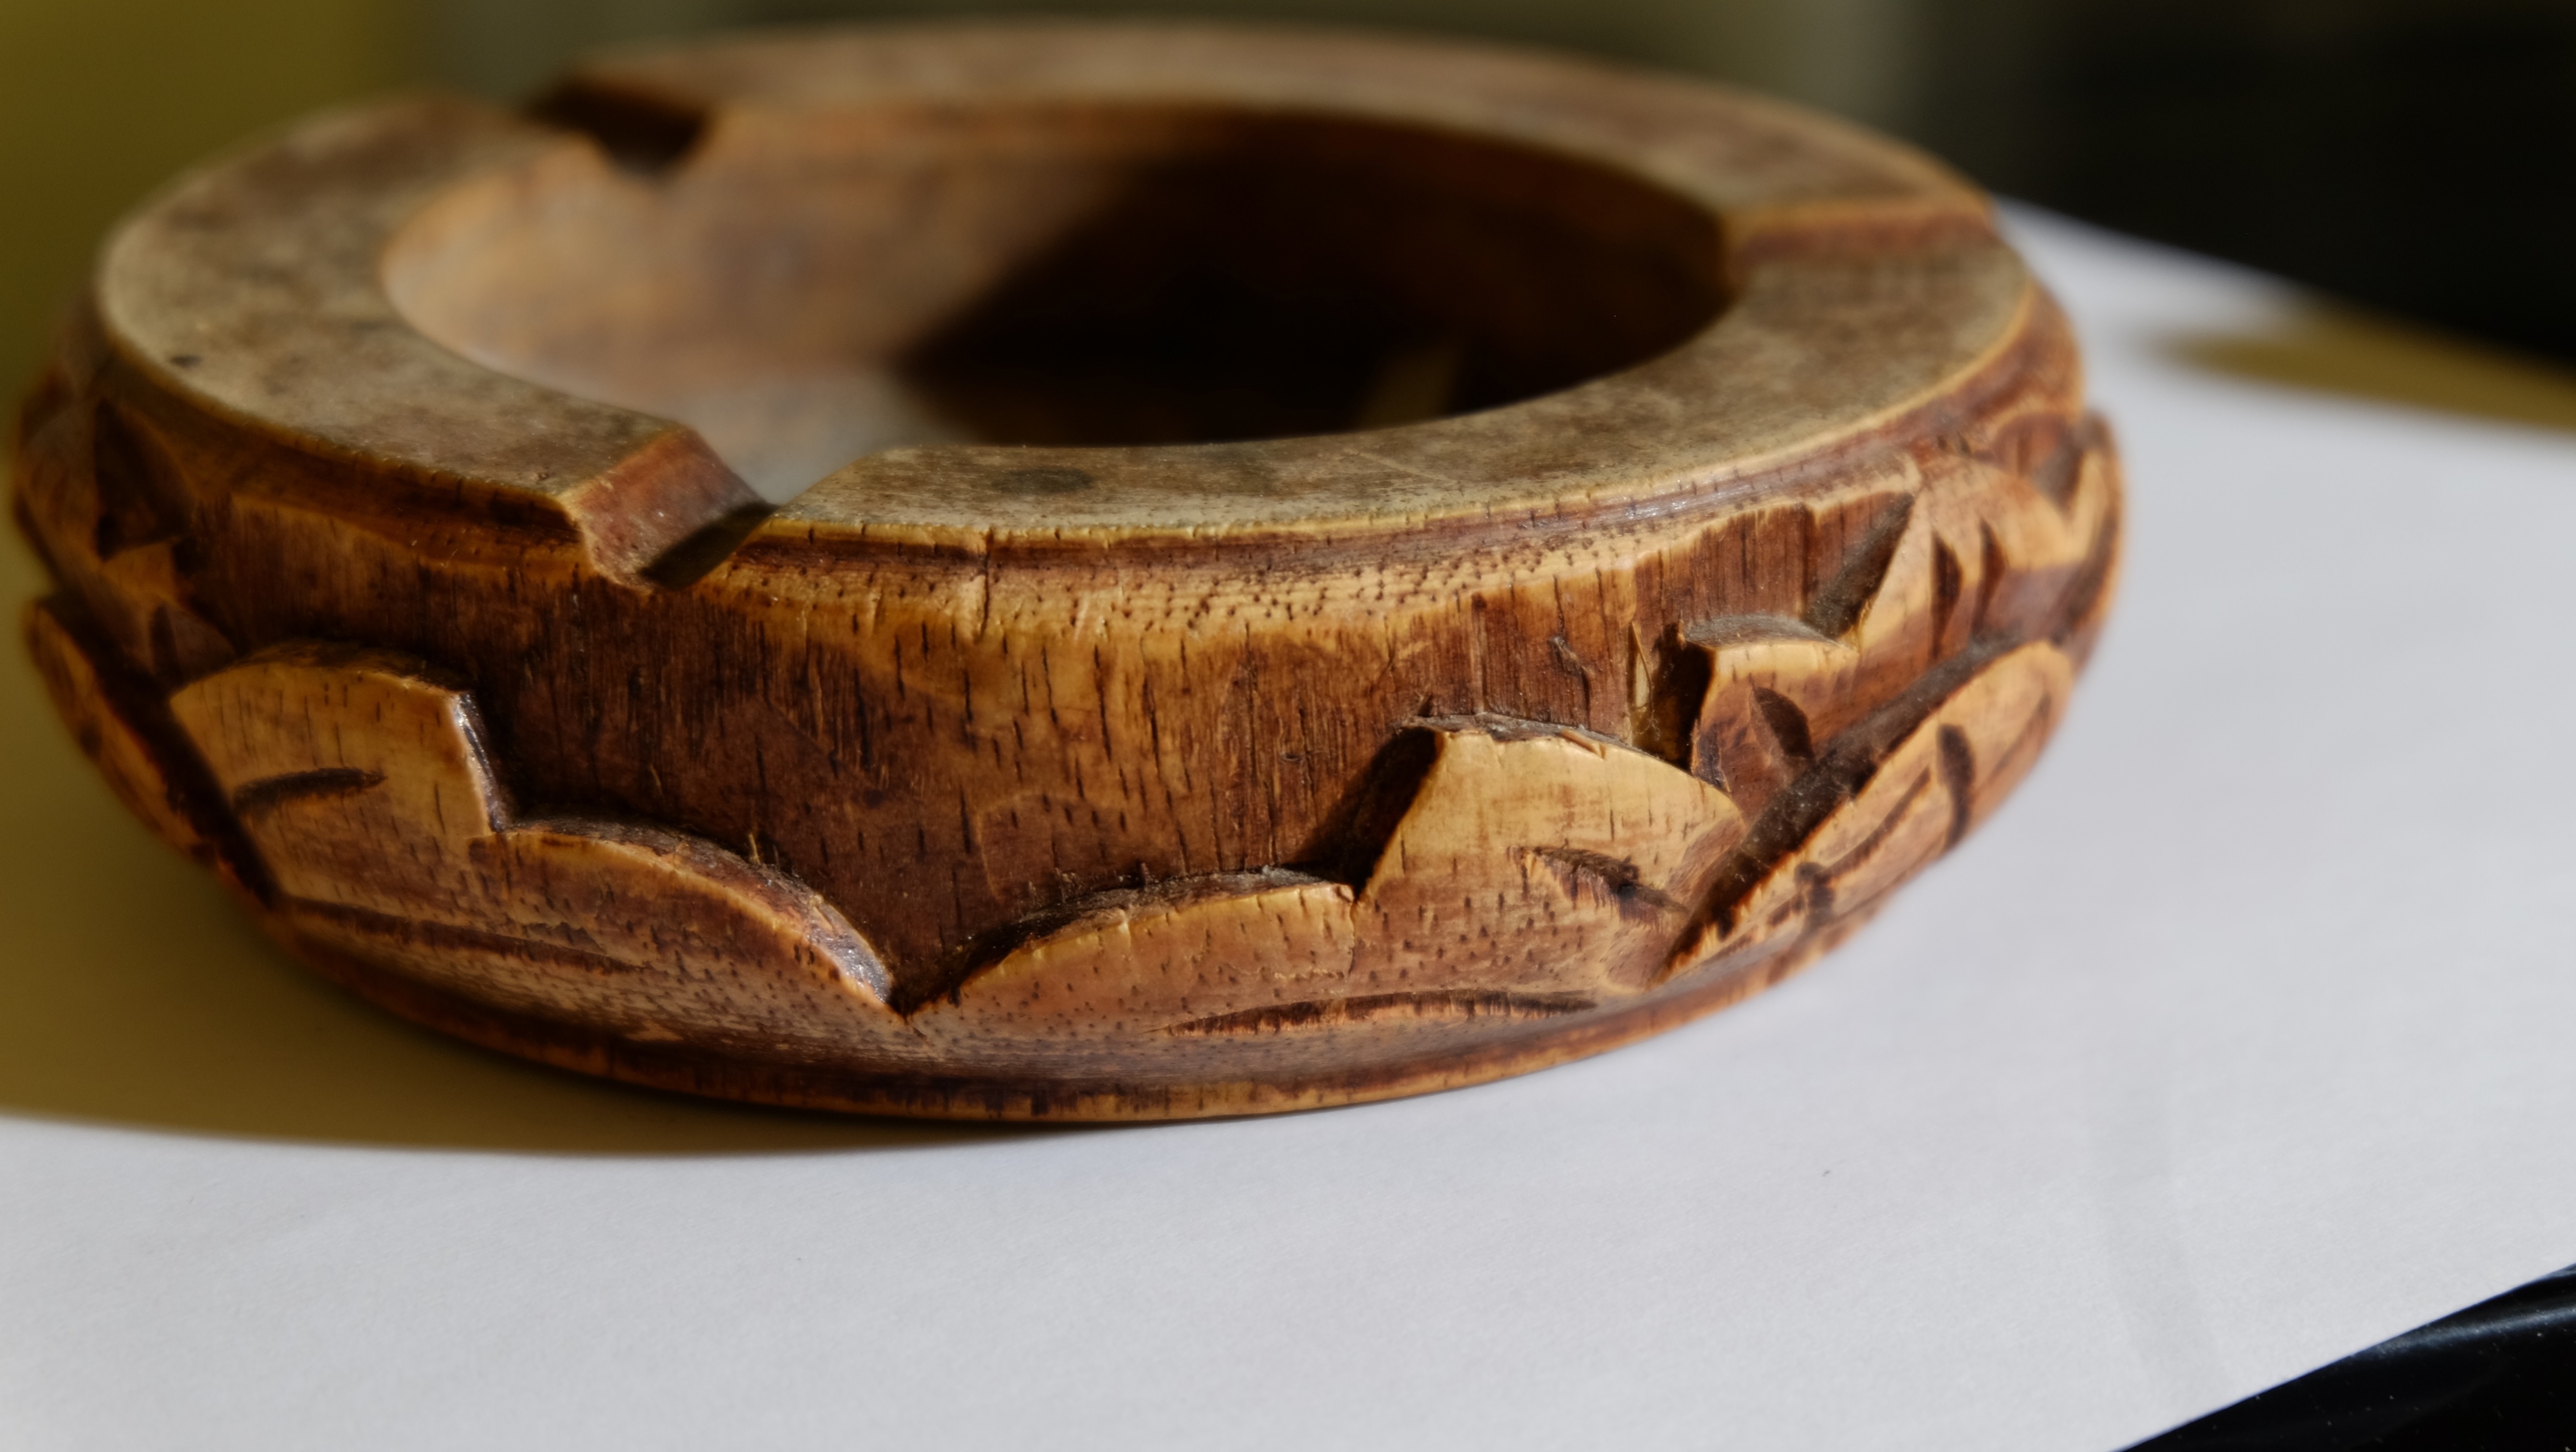
wood, food, produce, ceramic, items, art, carving, ashtray, wooden objects, man made object